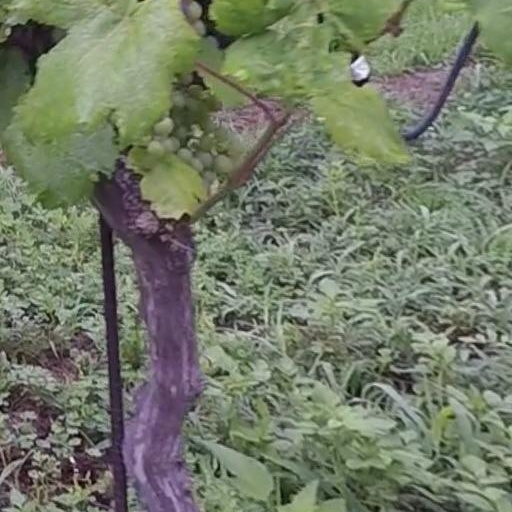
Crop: grape